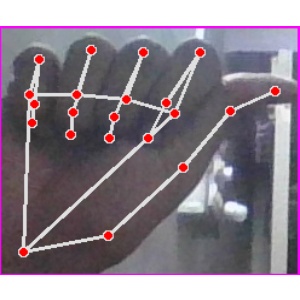
अक्षर: छ